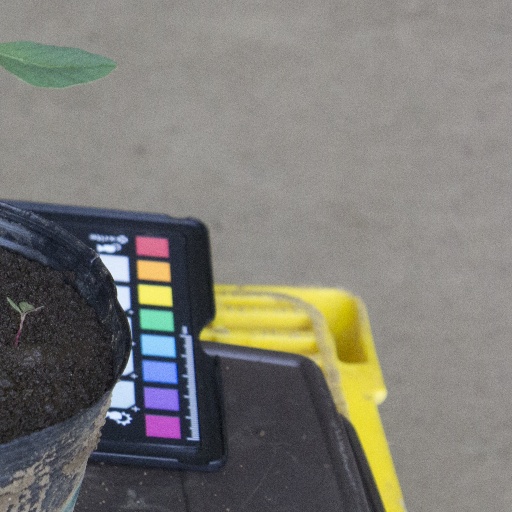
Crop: soybean